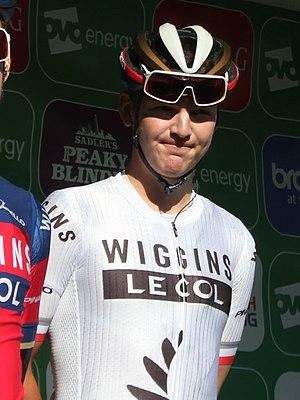
James Fouché, né le 28 mars 1998 à Auckland, est un coureur cycliste néo-zélandais, membre de l'équipe Hagens Berman-Axeon.